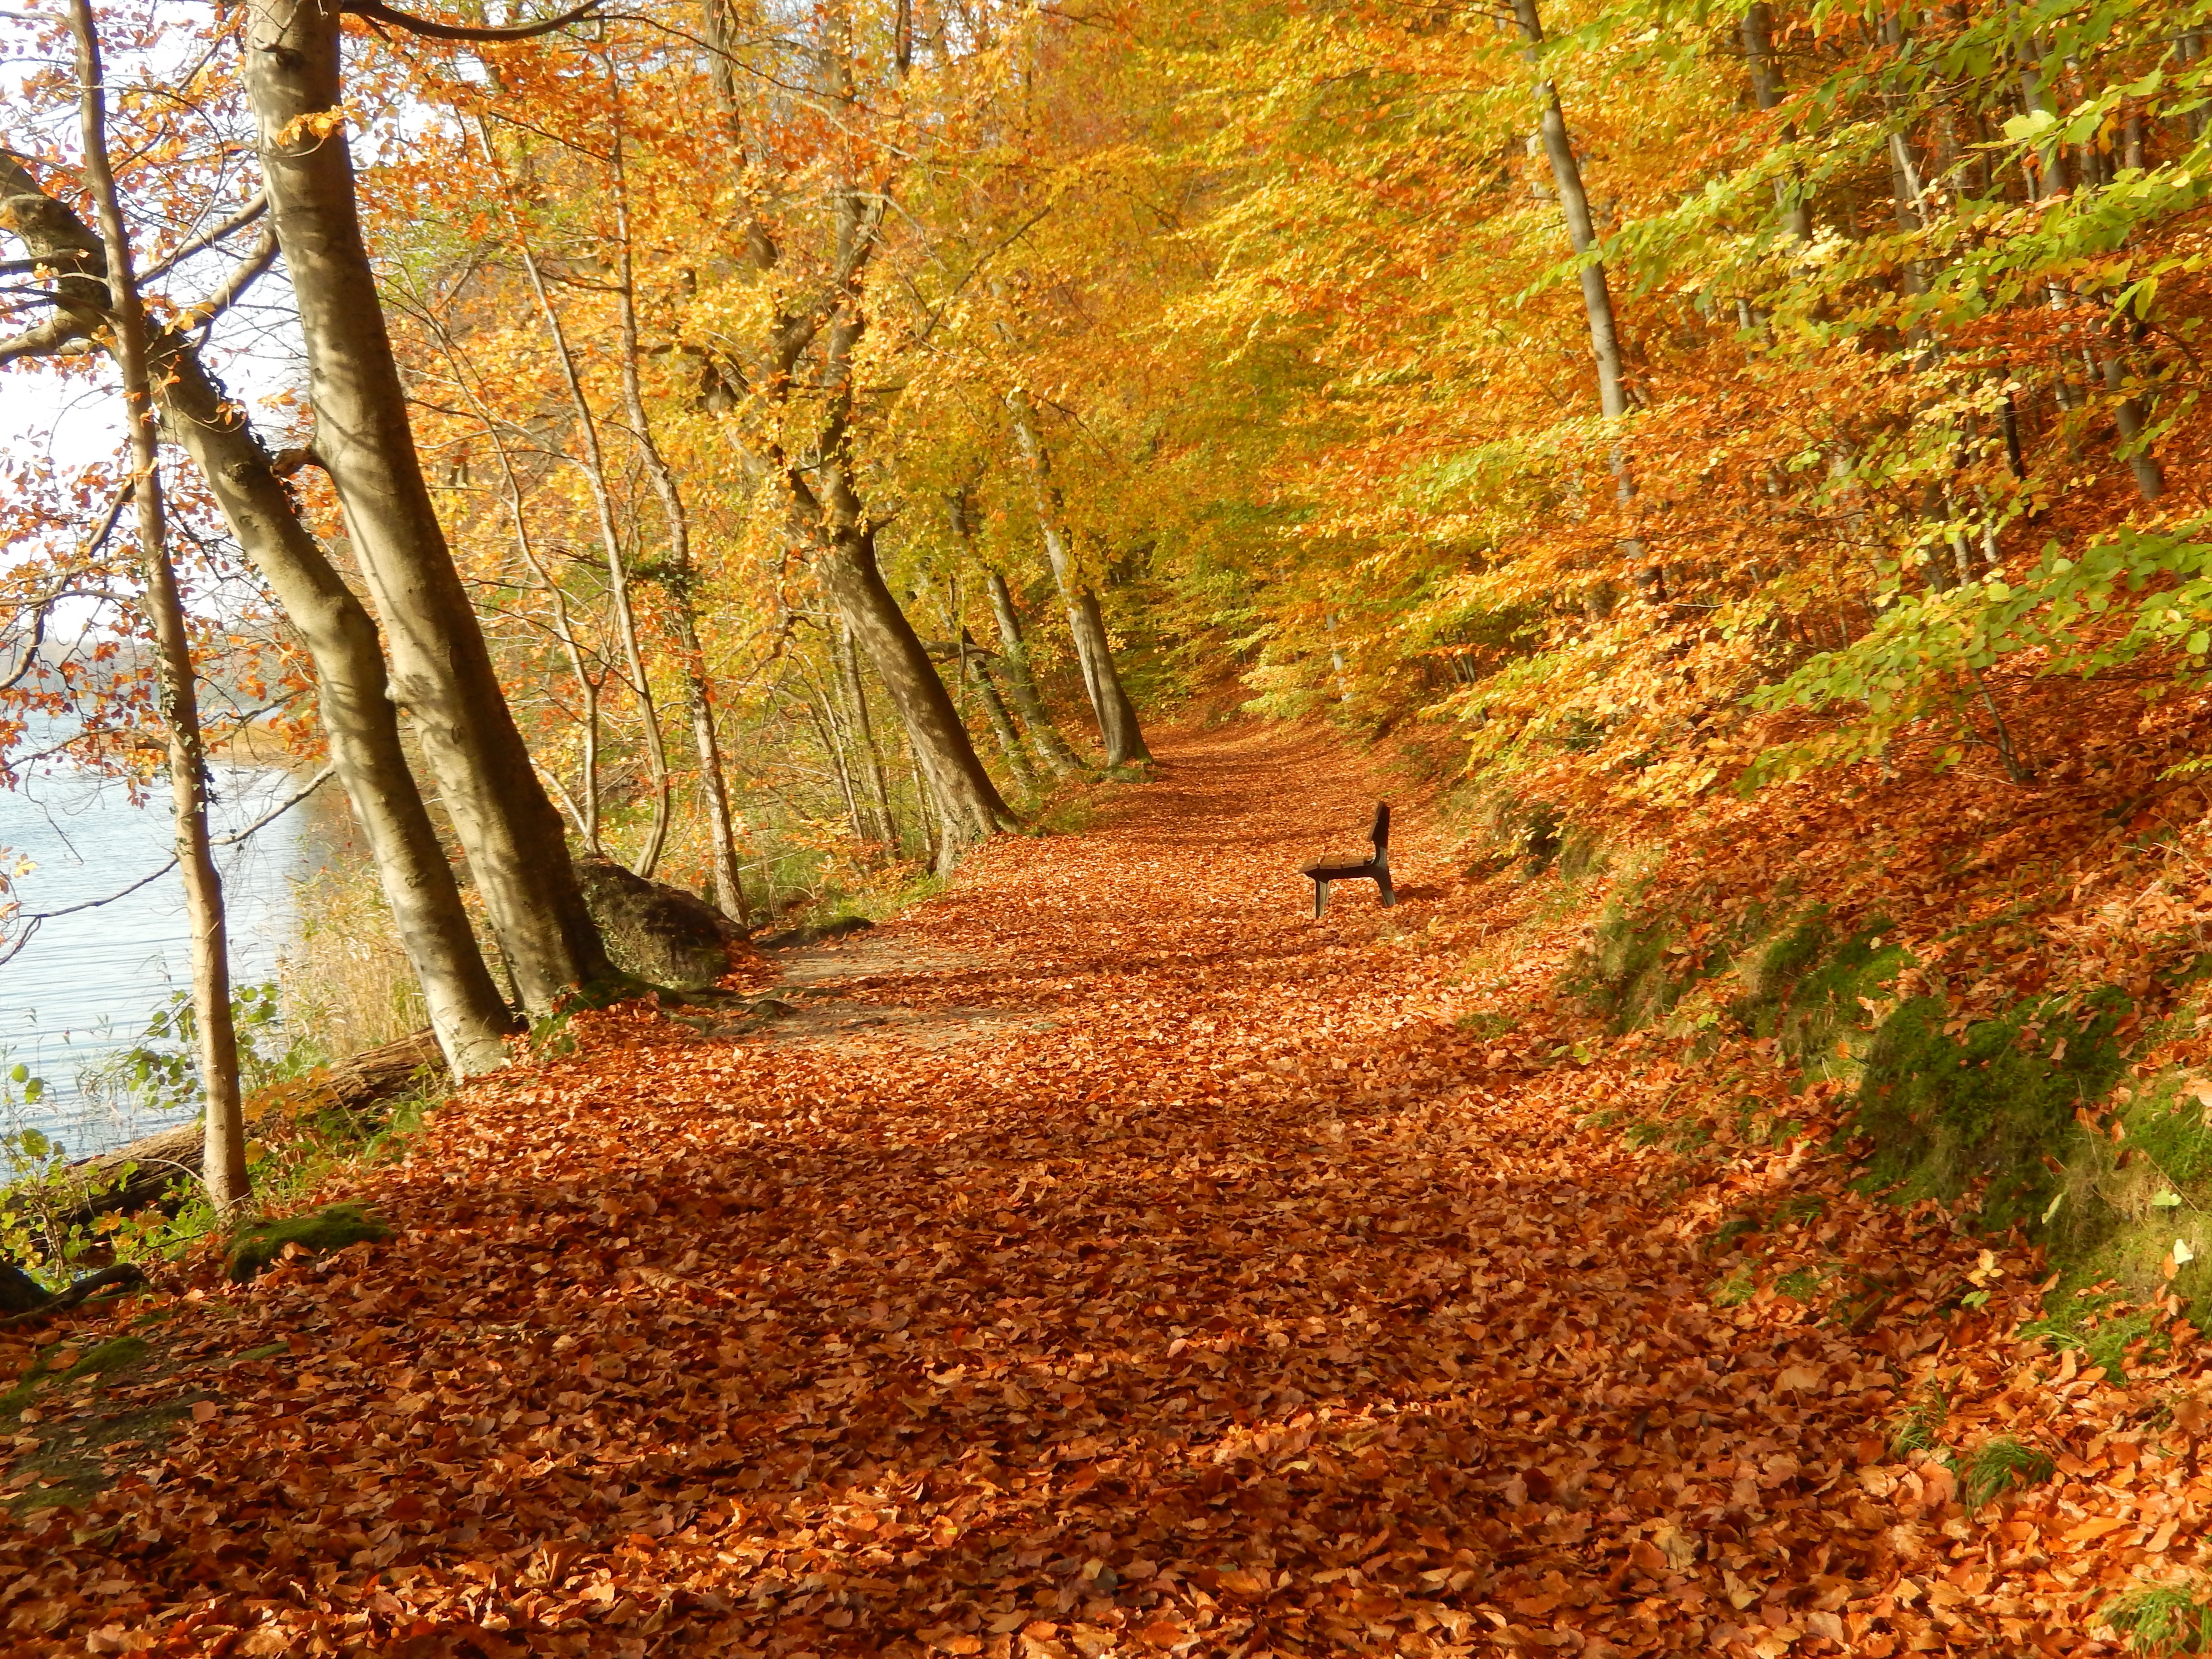
tree, nature, forest, wilderness, plant, trail, sunlight, leaf, autumn, season, leaves, deciduous, woodland, habitat, ecosystem, mecklenburg, natural environment, woody plant, temperate broadleaf and mixed forest